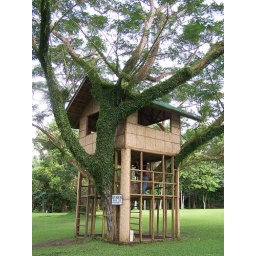
Playing in the tree house